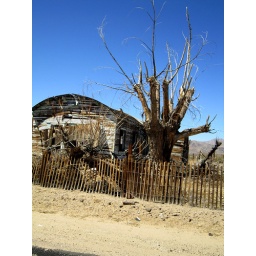
Old wooden house in Mojave National Preserve, California